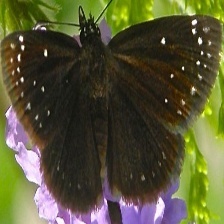
Species: SOOTYWING